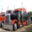
Label: truck